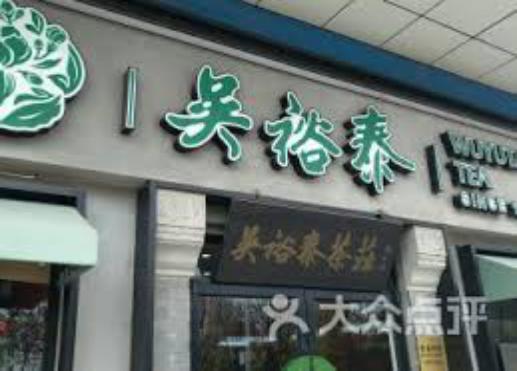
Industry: Food